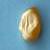
Maize quality: Good